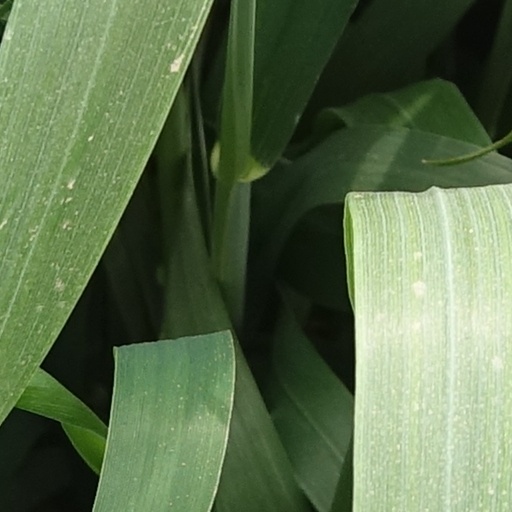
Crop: wheat